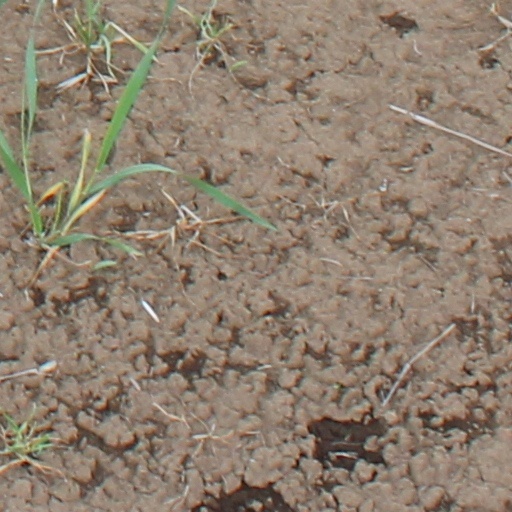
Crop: wheat